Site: brandenburg
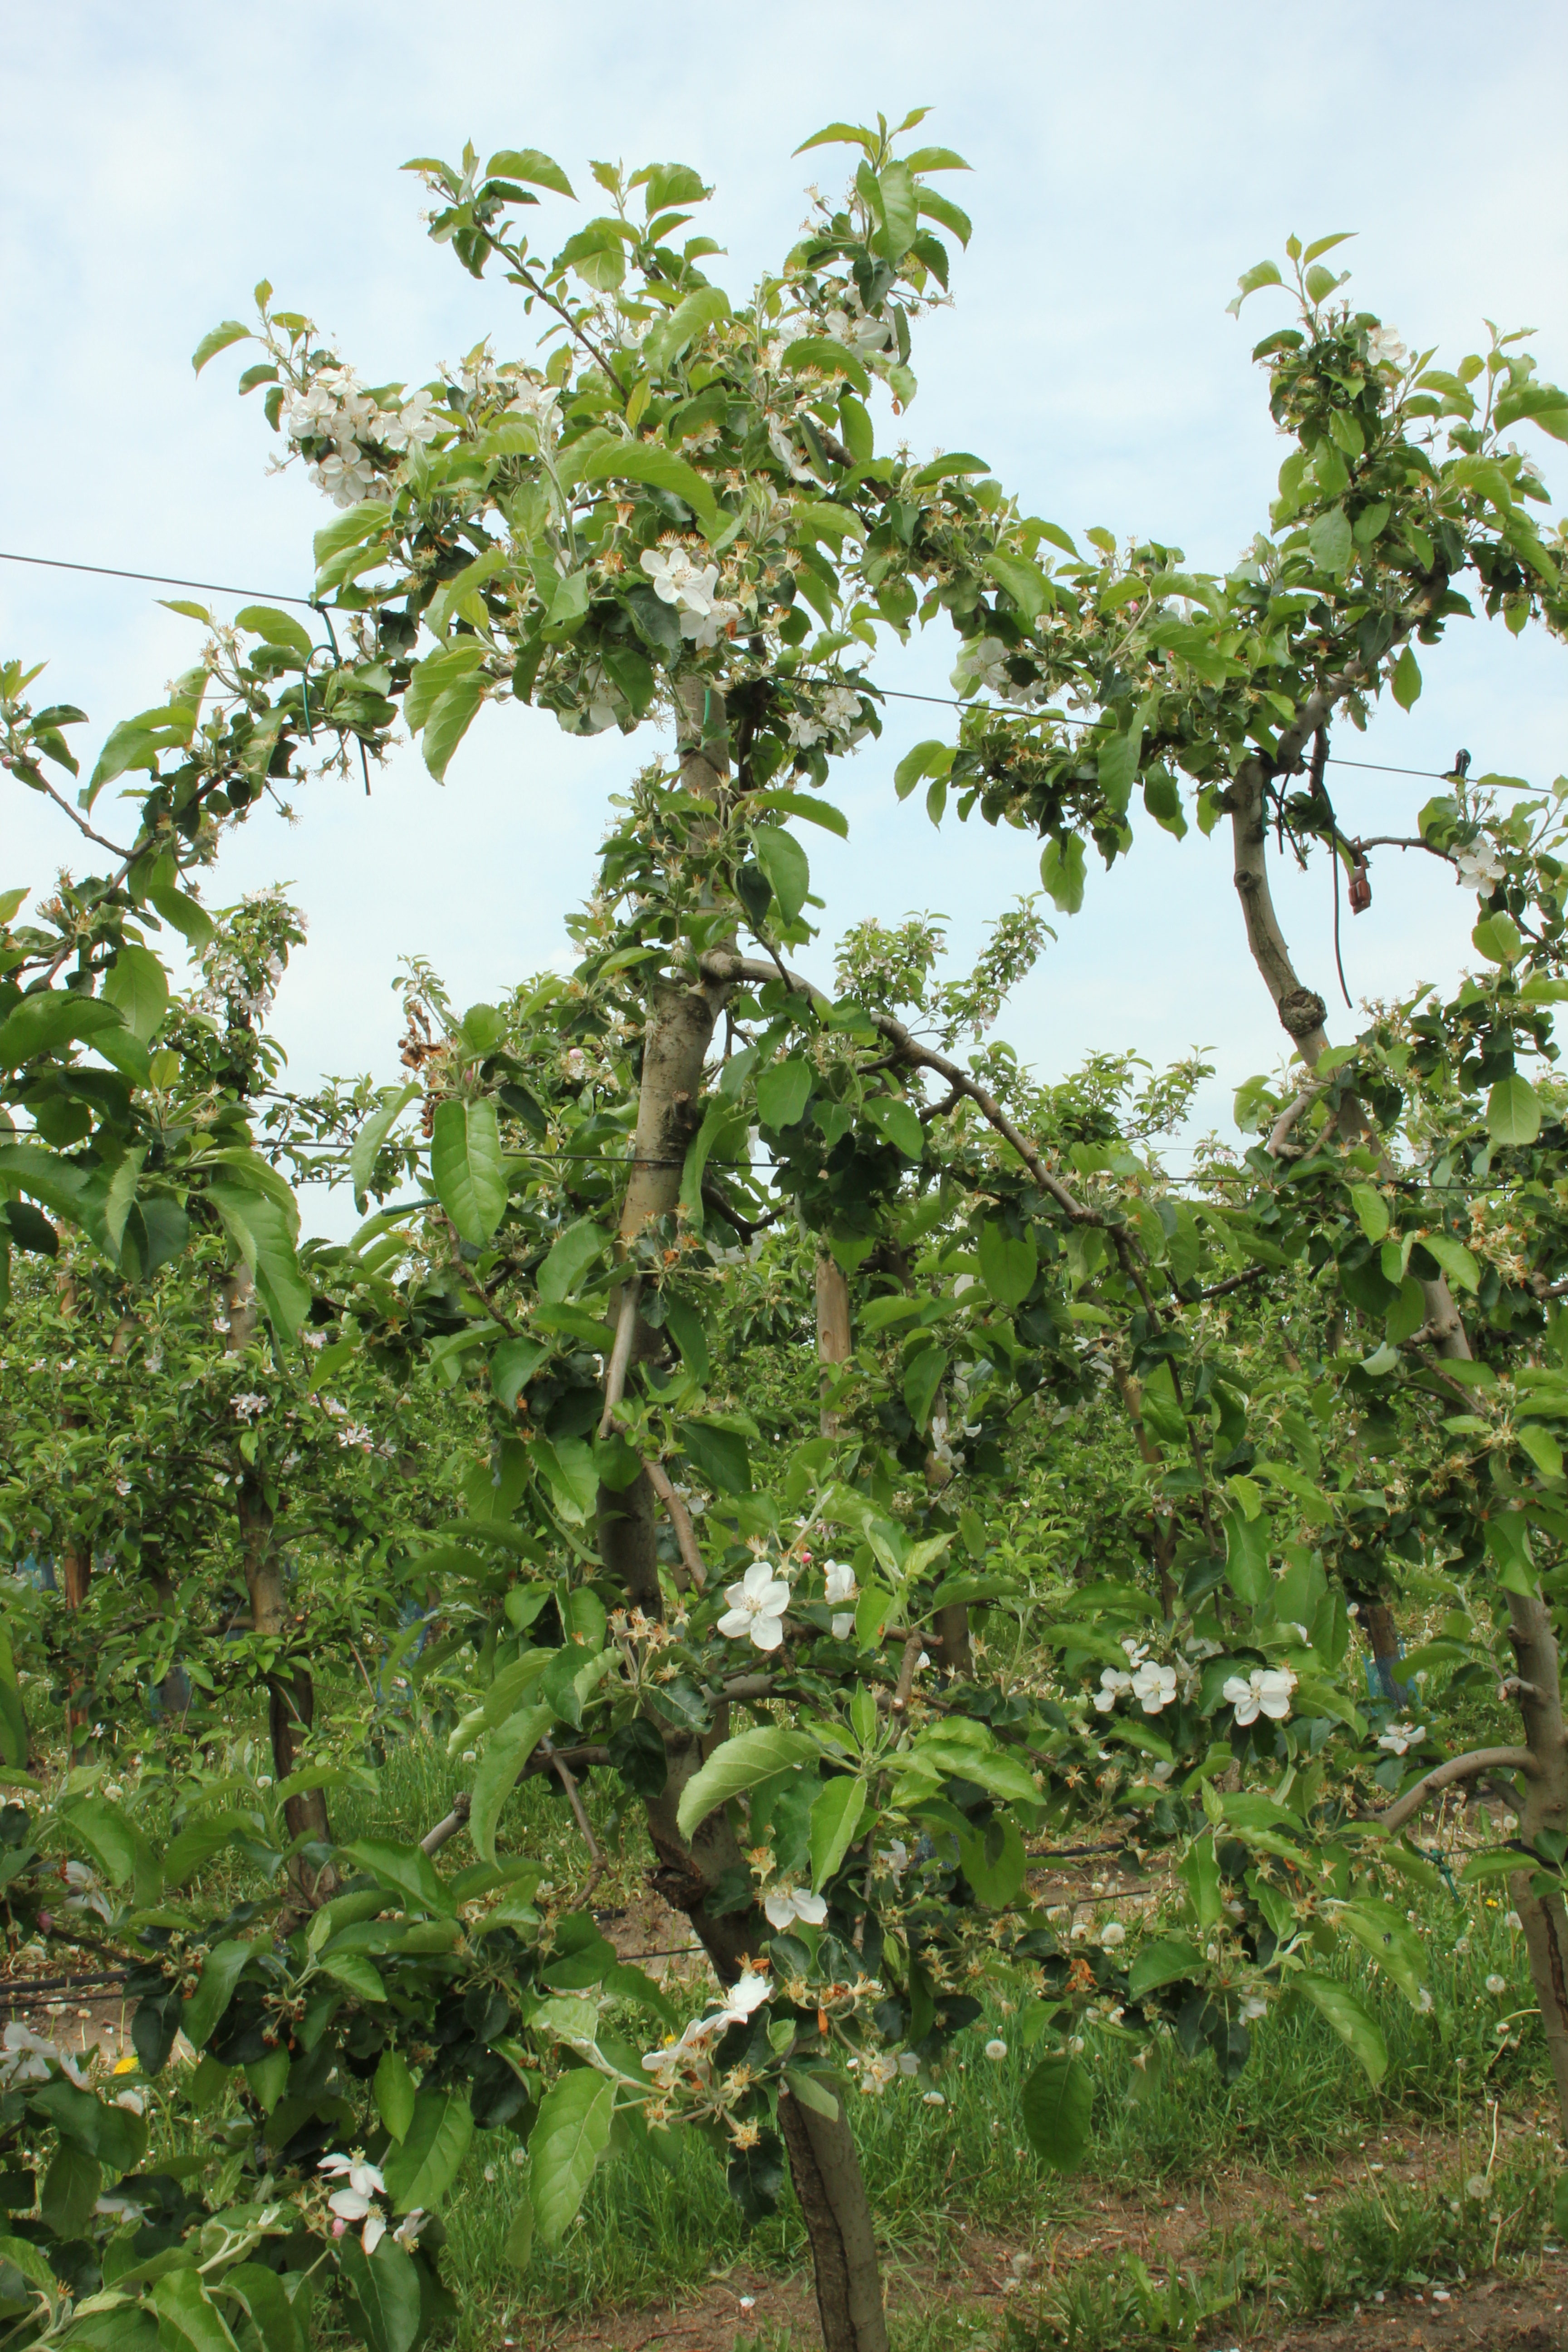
Growth stage (BBCH 67): Flowering